List of NHL players with the most games played by franchise

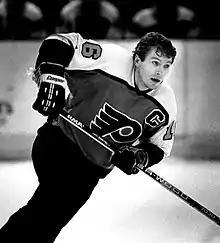
Bobby Clarke played all 1,144 games of his career with the Philadelphia Flyers.

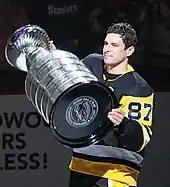
Sidney Crosby, the Penguins' current goal scorer and 3-time Stanley Cup champion, is the first to play 1,000 games for the team.

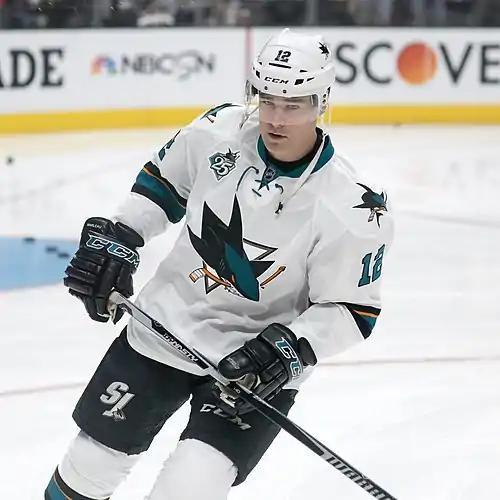
Patrick Marleau, the NHL's league leader in games played, spent most of his career with the Sharks, playing 1,607 games on three separate occasions.

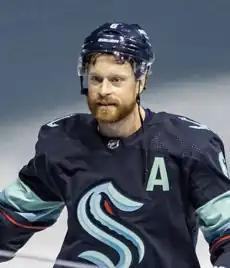
Adam Larsson in 2023.

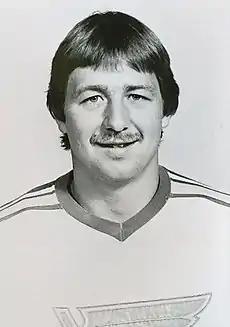
Bernie Federko played 927 of his 1,000 games with the St. Louis Blues, and is their all-time leader in games played,

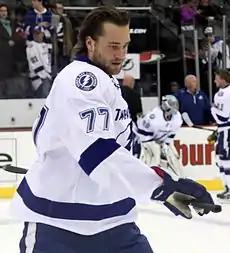
Victor Hedman is the Lightning's current leader in games played.

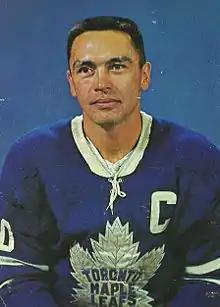
George Armstrong holds the record for the most games played with the Maple Leafs.

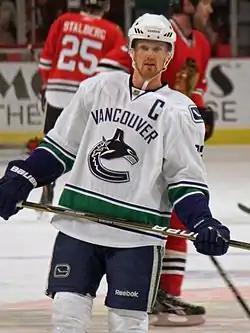
Henrik Sedin leads the Canucks with 1,330 games played.

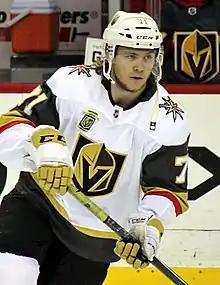
William Karlsson currently leads the Golden Knights in most games played.

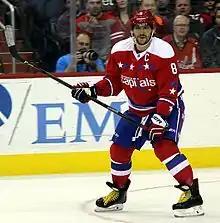
Alexander Ovechkin is the first Washington Capital to play all 1,000 games with the team.

Added to the NHL for the , the Utah Mammoth has not yet existed for 1,000 games. Include roster at the end of the season-->